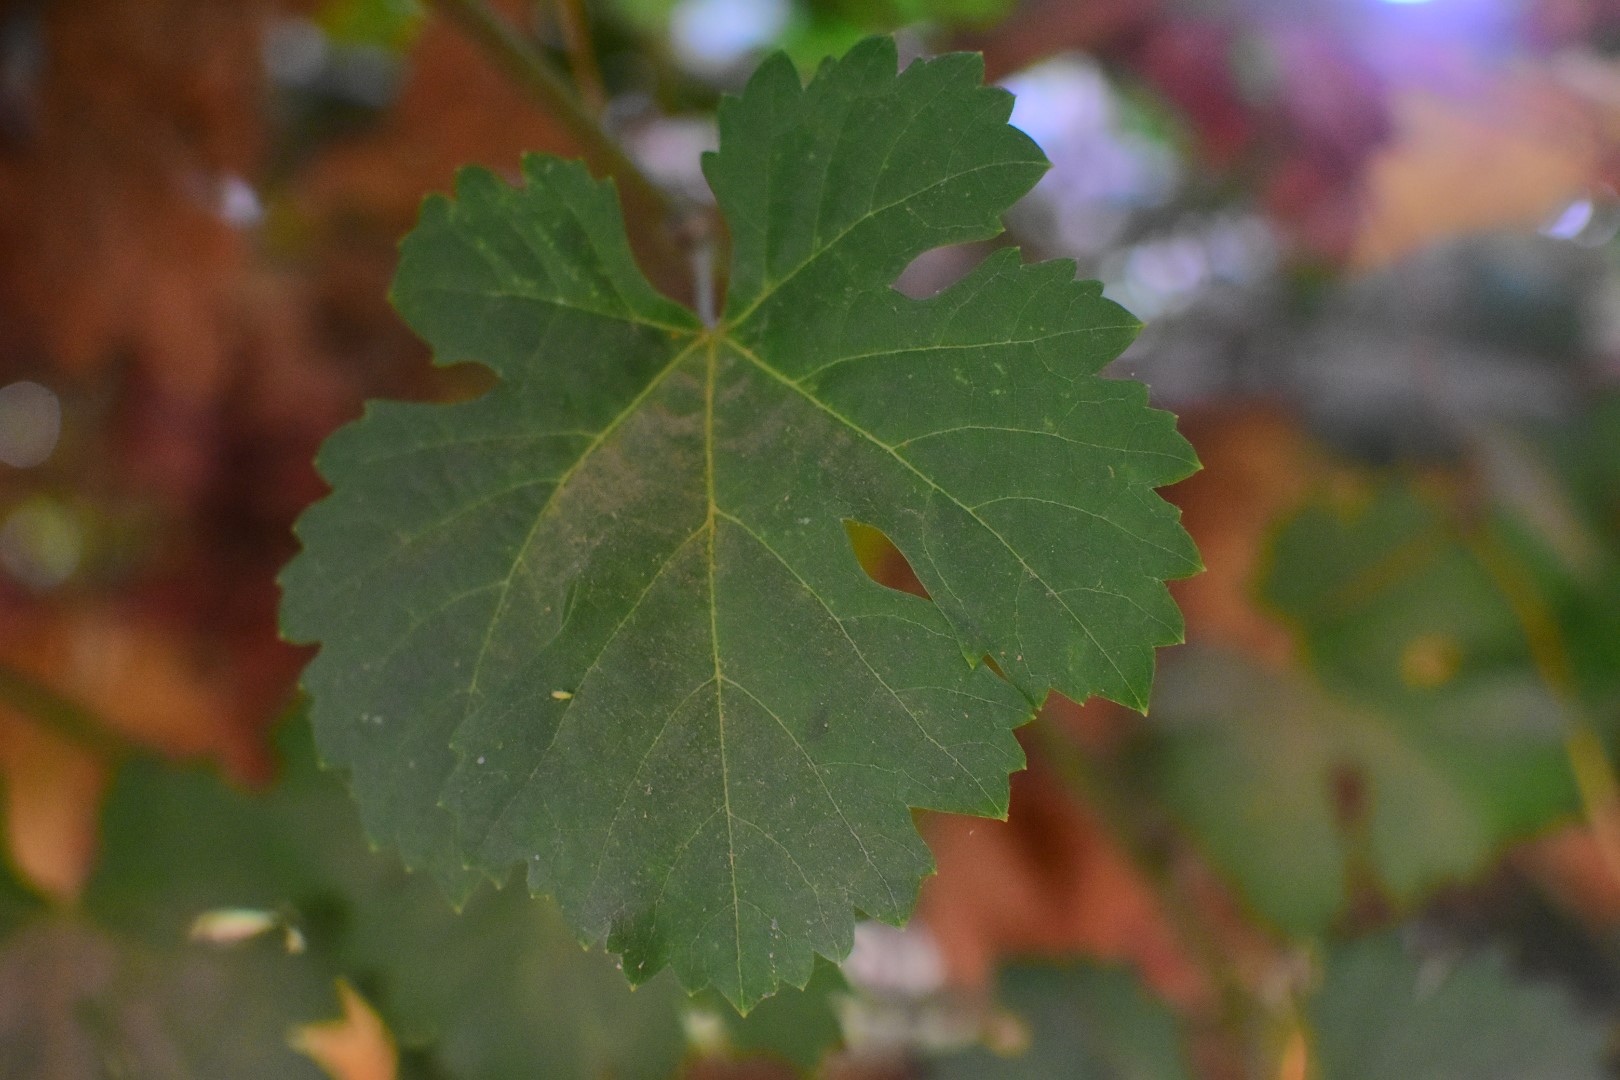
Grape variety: Aswud Balad